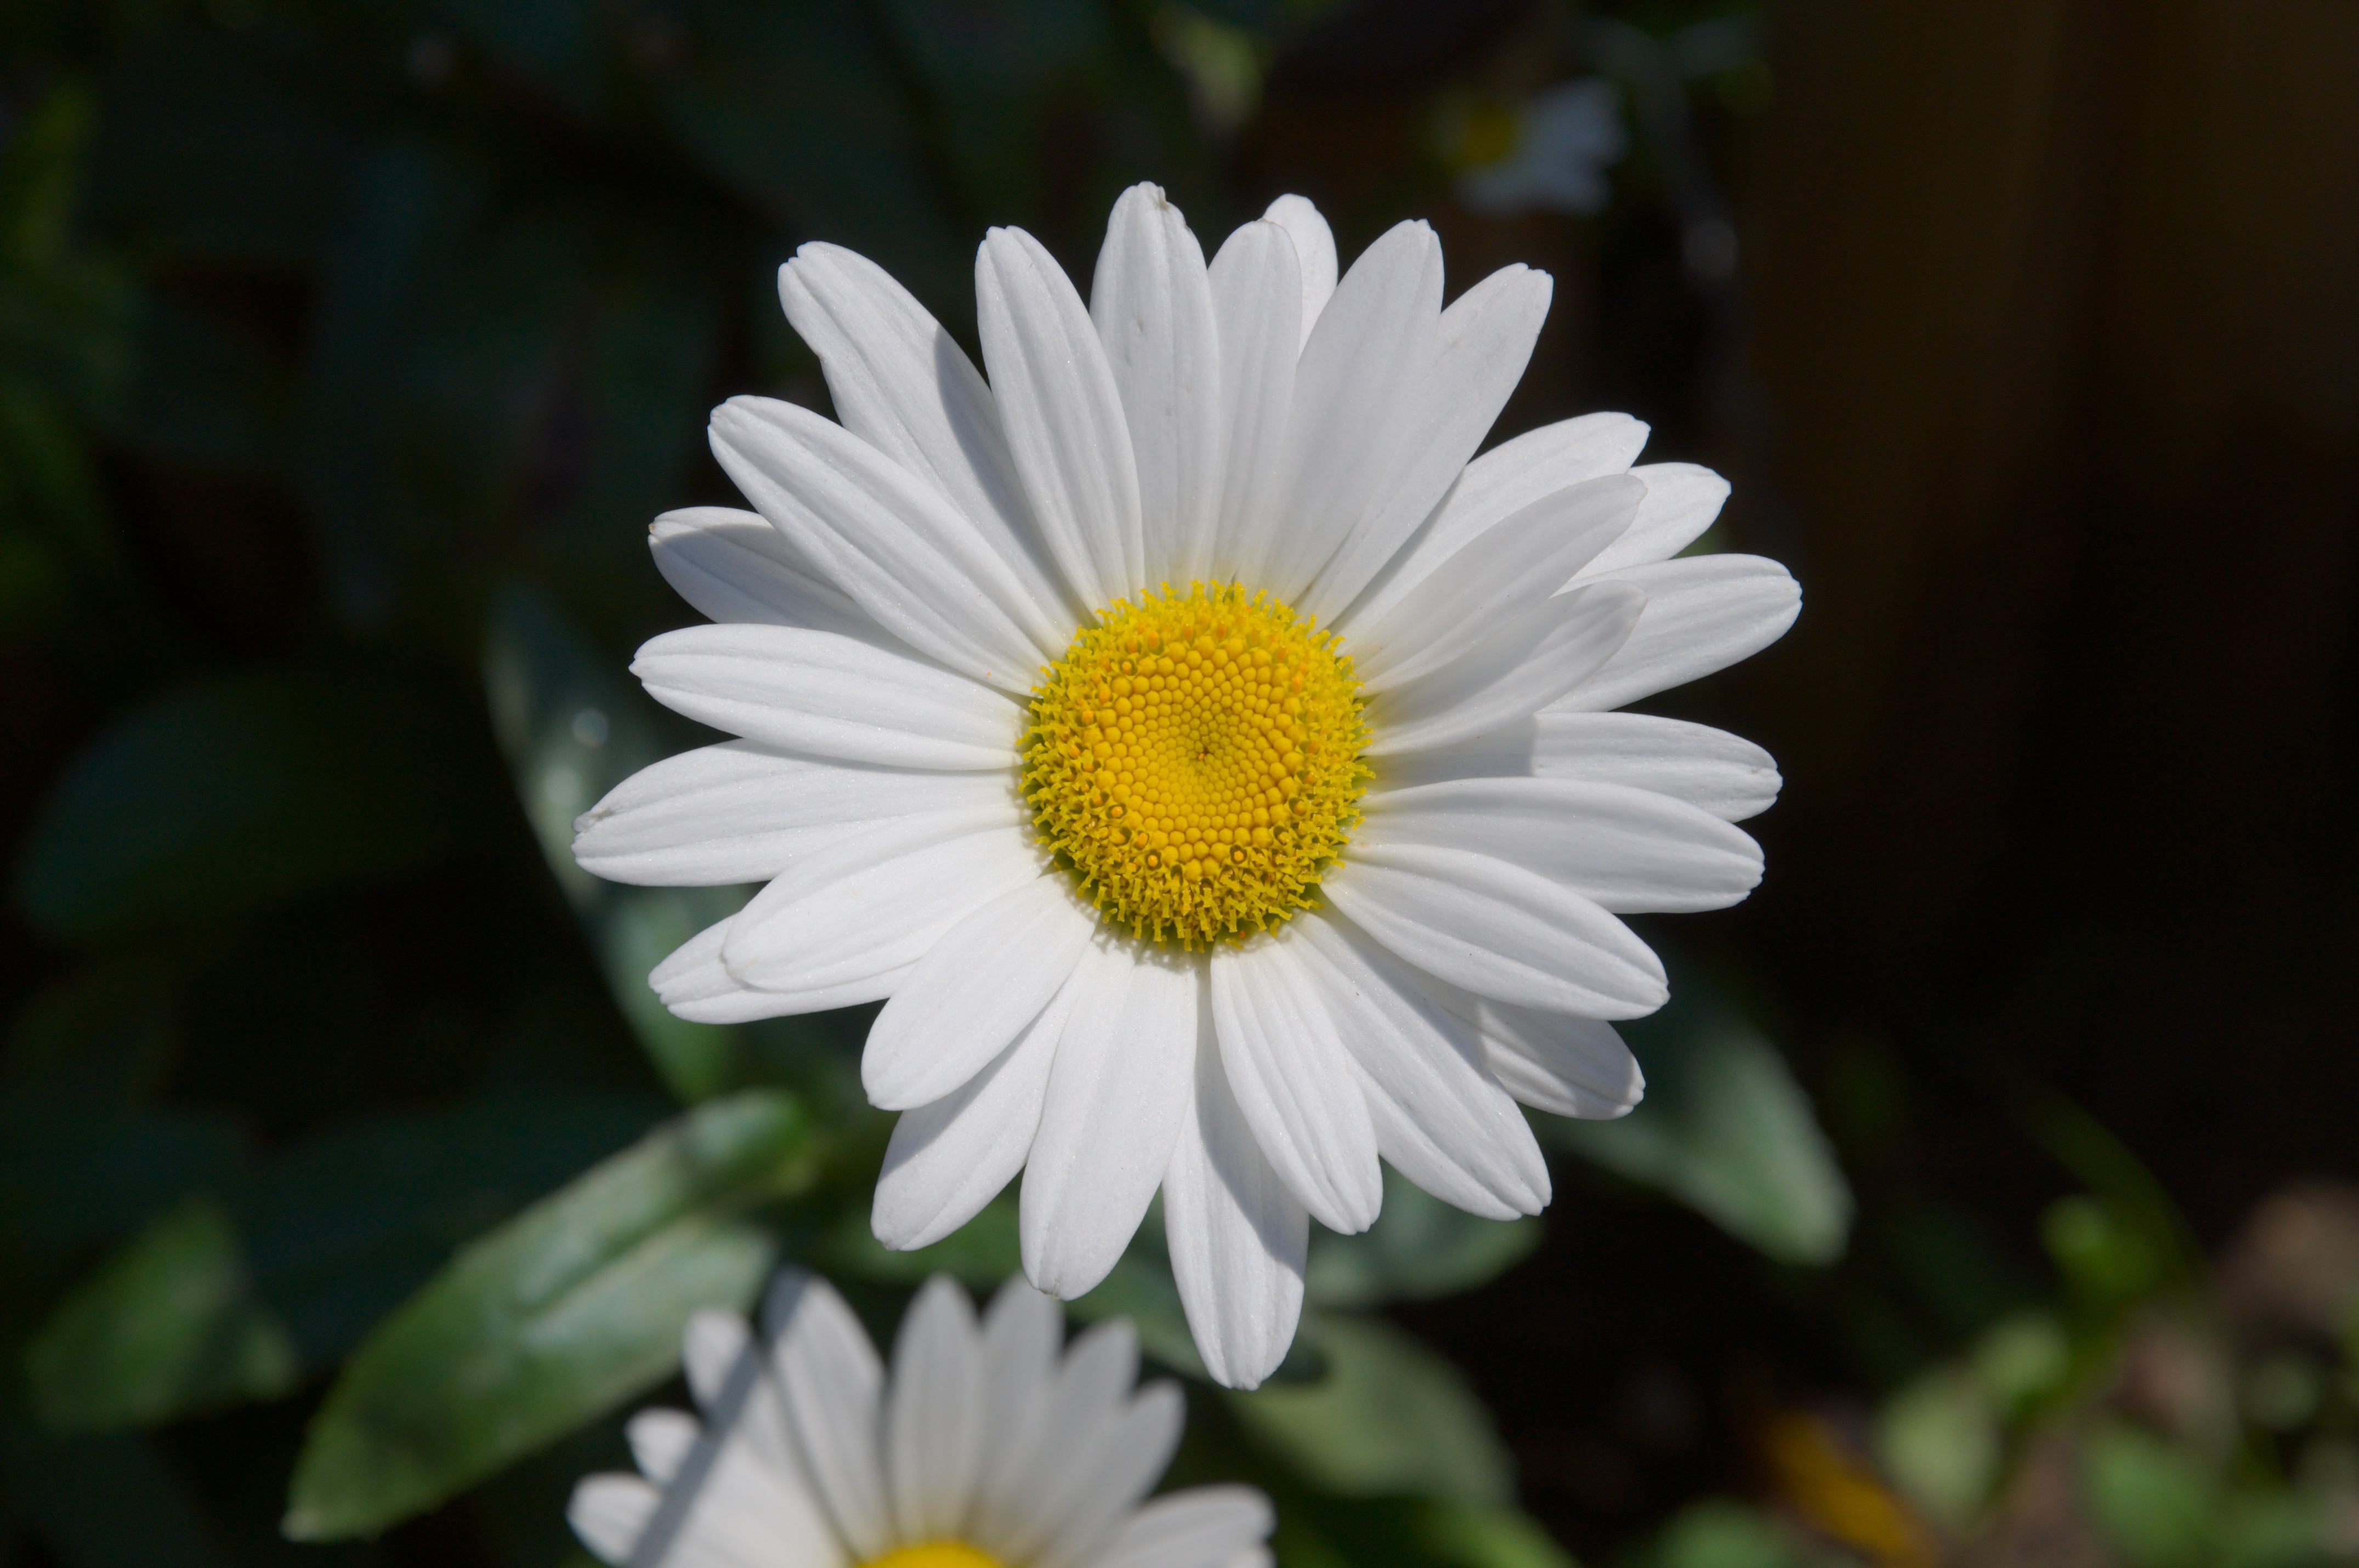
blossom, plant, white, meadow, flower, petal, bloom, summer, daisy, spring, botany, flora, wildflower, close up, asteraceae, marguerite, composites, macro photography, flowering plant, daisy family, leucanthemum, oxeye daisy, plant stem, land plant, marguerite daisy